Craig Chaquico

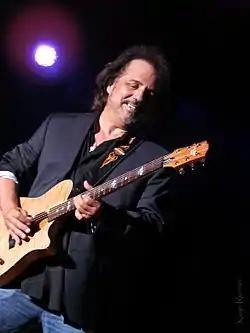
Chaquico in 2016

Craig Clinton Chaquico (or Chaquiço, ; born September 26, 1954) is an American guitarist, songwriter, and composer. From 1974 to 1990 he was lead guitarist for the rock bands Jefferson Starship and Starship. In 1993, he started a solo career as an acoustic jazz guitarist and composer.